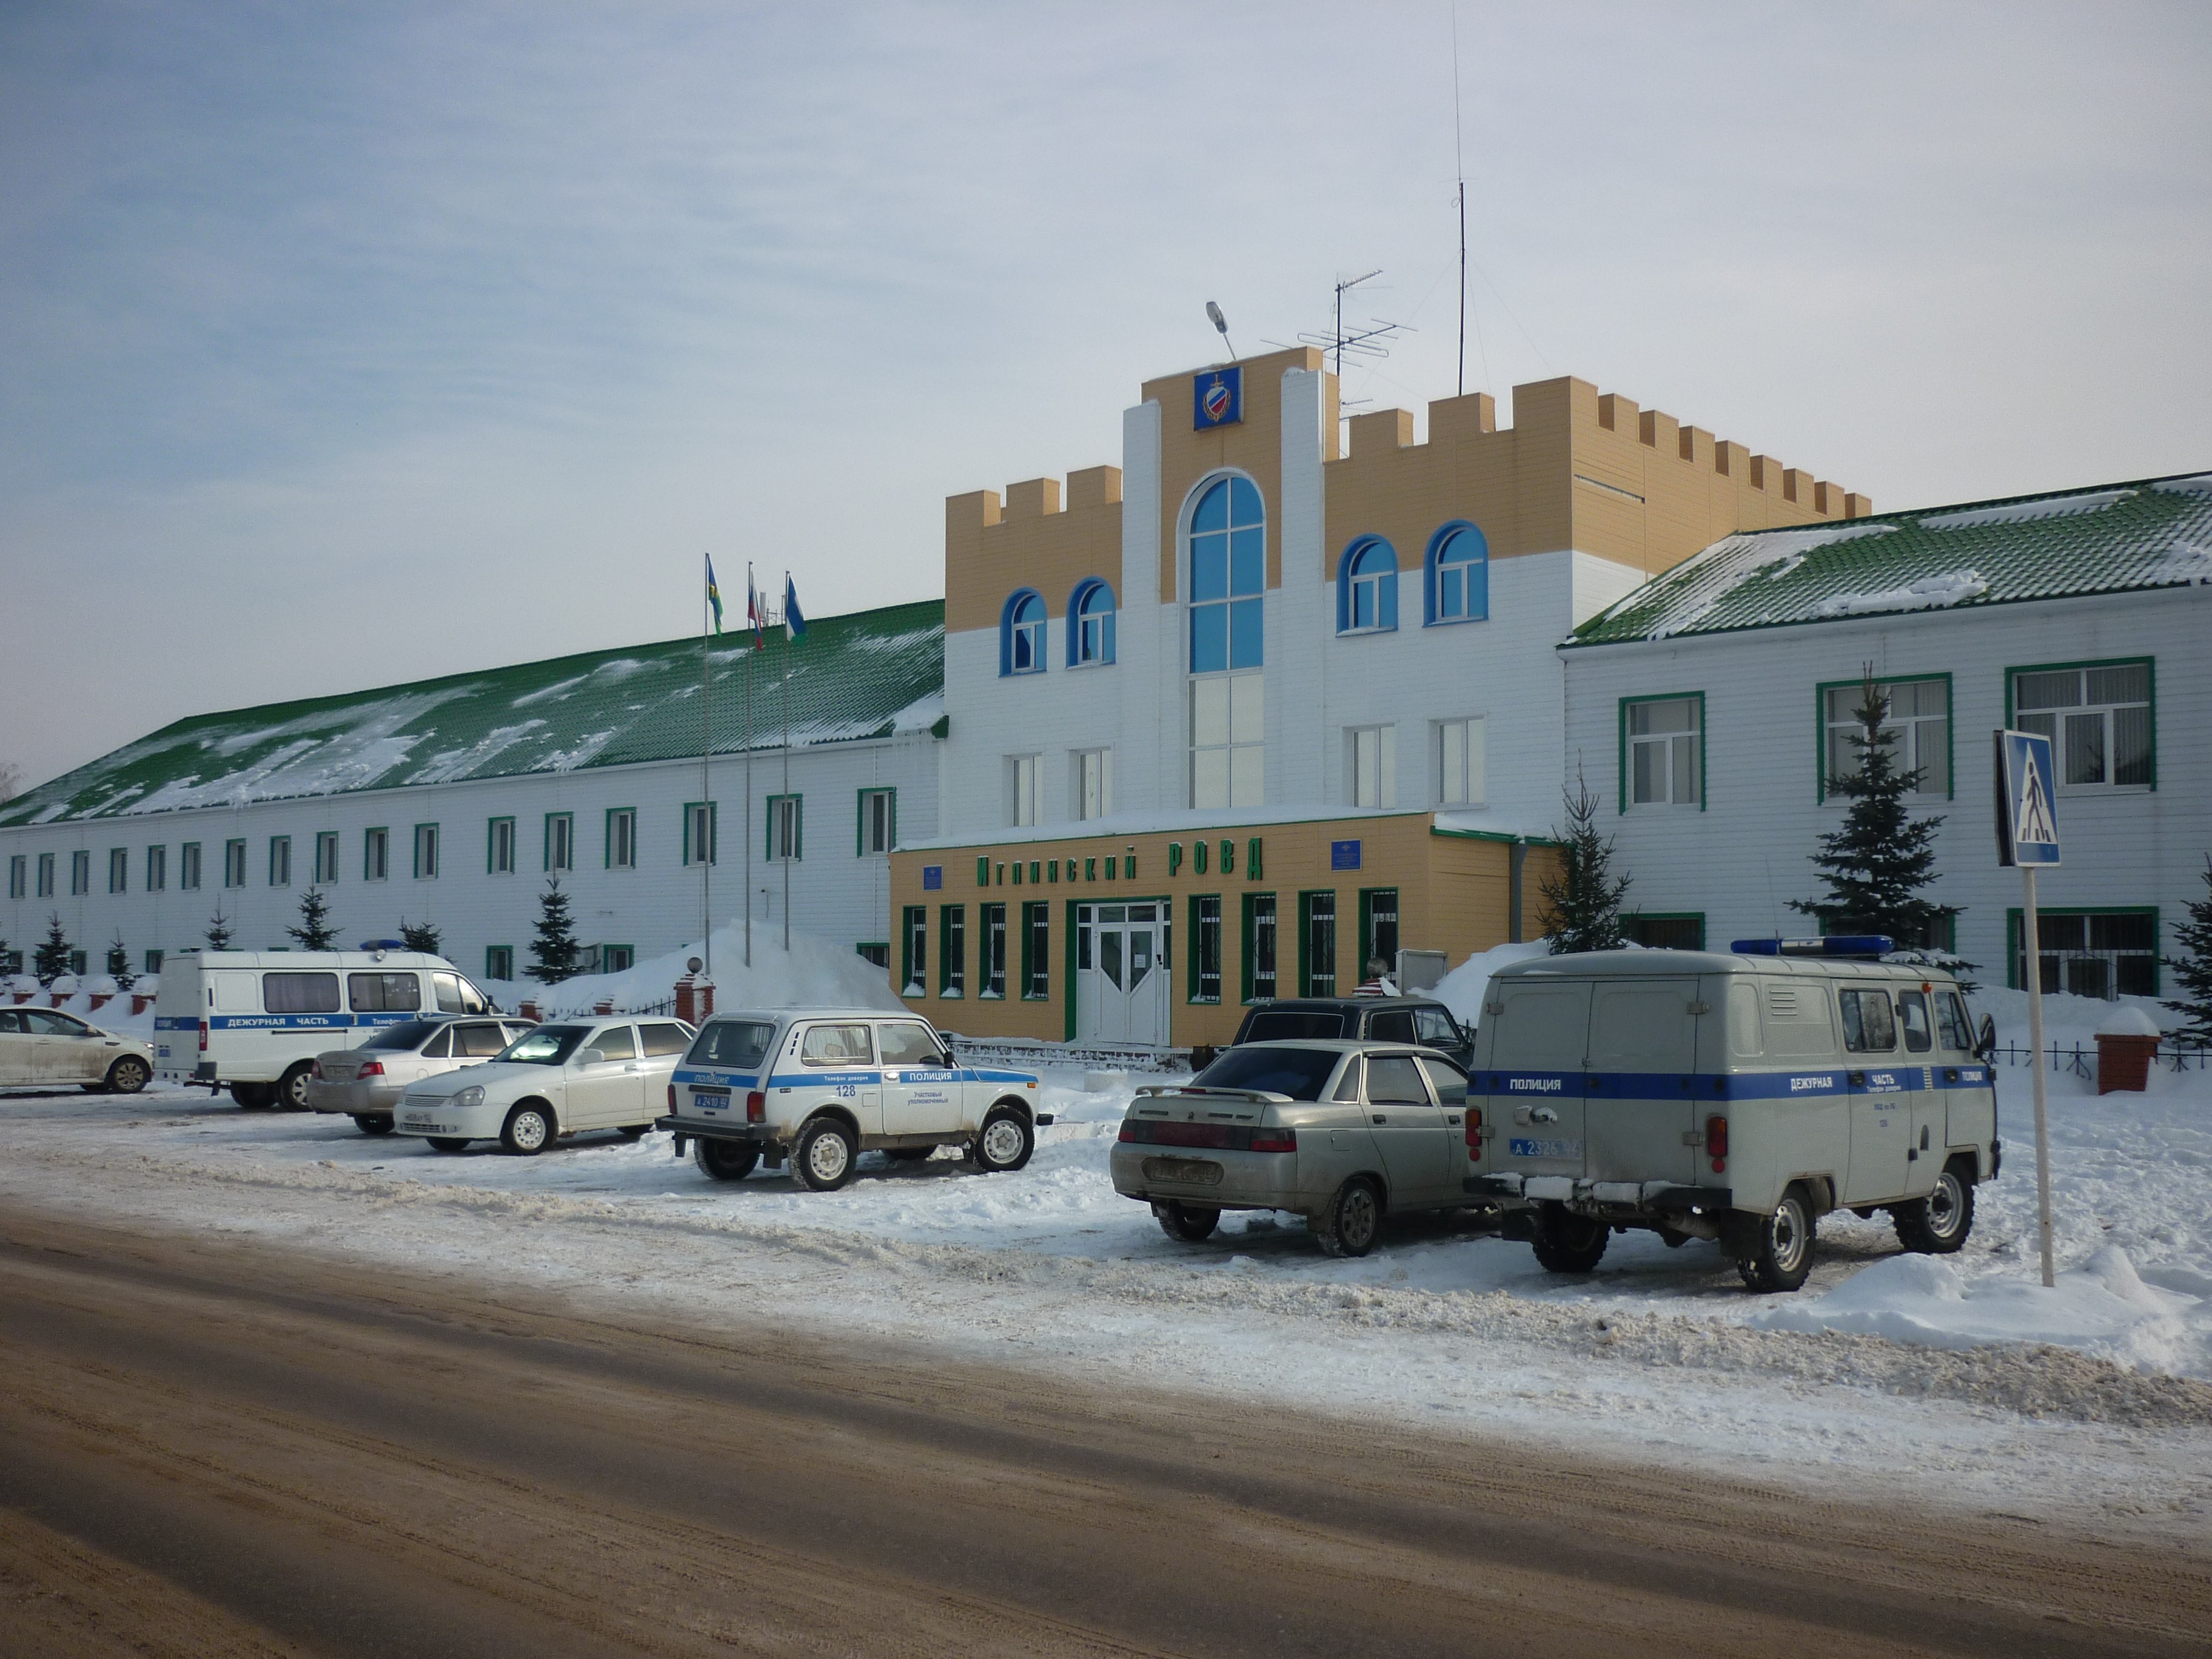
snow, winter, architecture, building, downtown, weather, stadium, at home, residential area, iglino, bashkiria